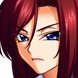
Portrait style: Anime Portrait